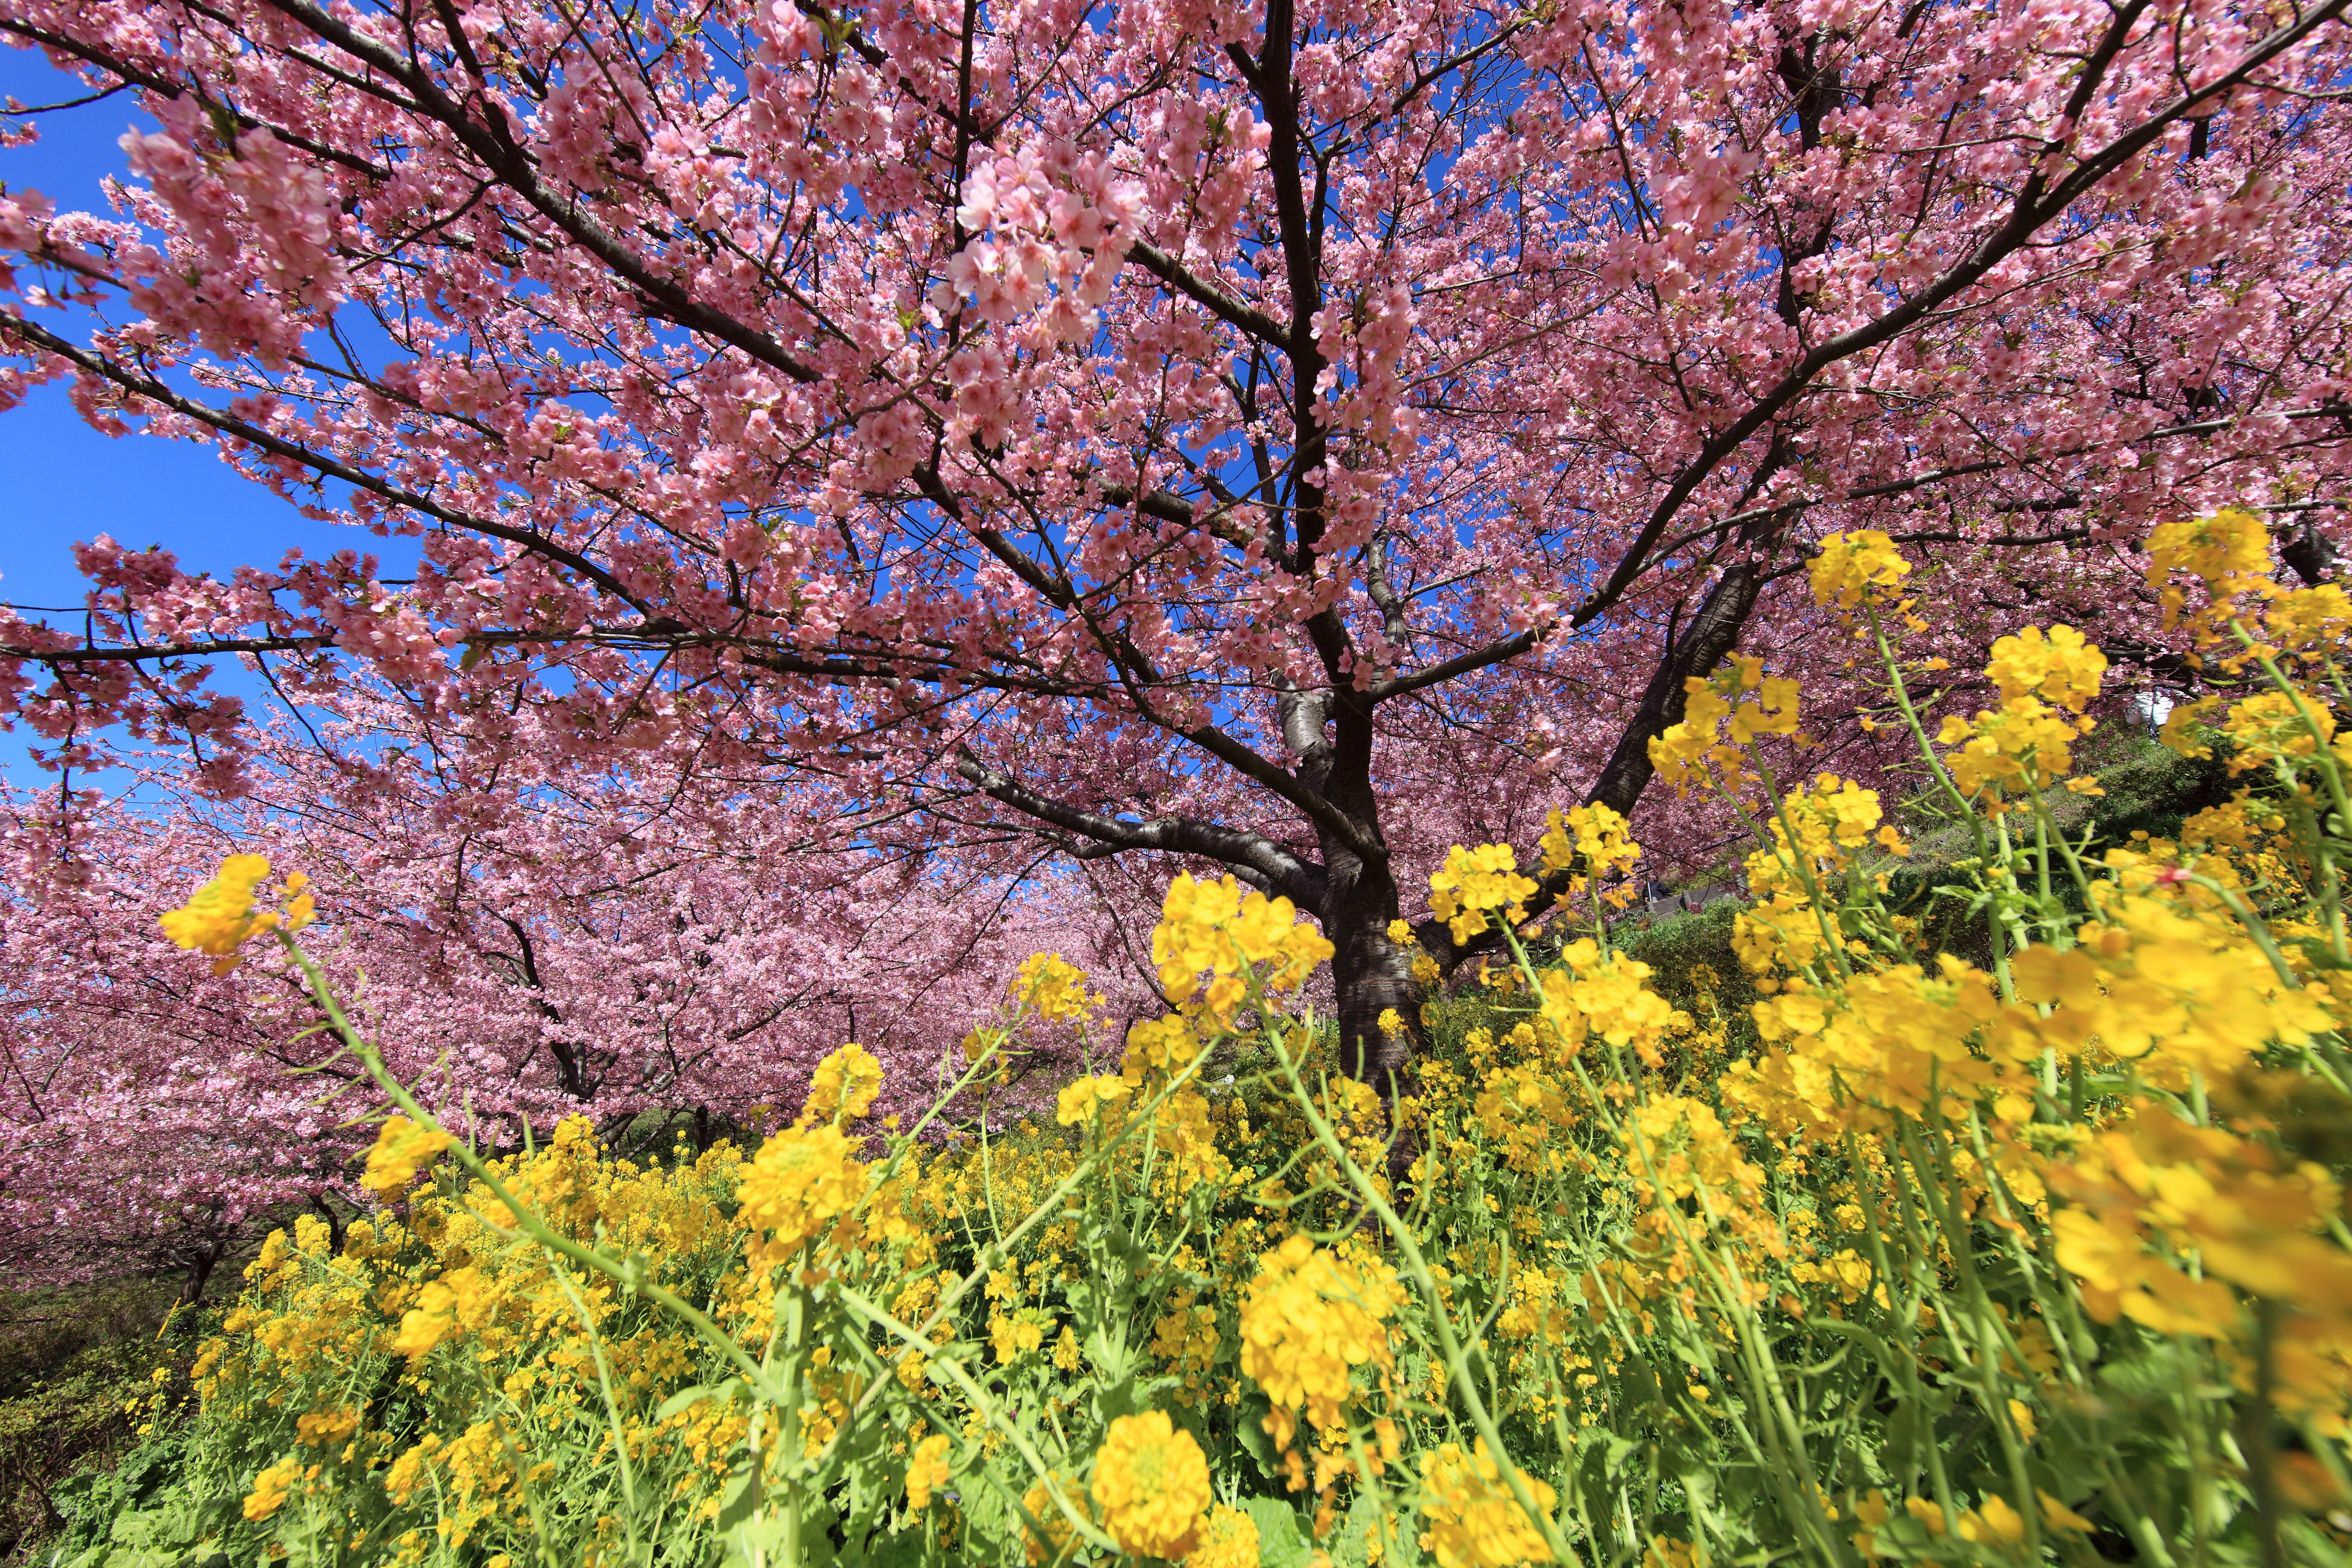
tree, branch, blossom, plant, flower, wild, high, produce, autumn, season, cherry blossom, 5d, sakura, hires, markii, cherry, brassica, hi, res, resolution, turnip, rapa, nippooleifera